David Adika

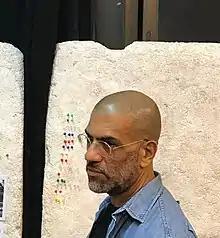
David Adika at opening of International Photography Festival (Israel) in 2017

David Adika (דוד עדיקא) was born in Jerusalem in 1970. He lives and works in Tel Aviv. Adika graduated from Bezalel Academy of Art and Design in 1997, receiving BFA. He received MFA in 2004, graduating from joint educational program of Bezalel Academy of Art and Design and Hebrew University Advanced Studies Program. He was appointed head of photography department of Bezalel Academy of Art and Design in January 2018.